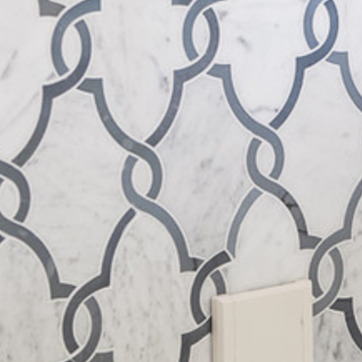
Material: wallpaper